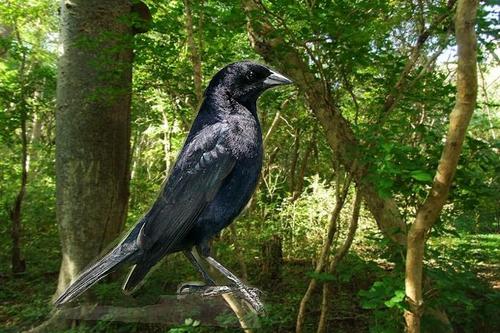
Bird species: Shiny_Cowbird
Bird type: landbird
Background: land